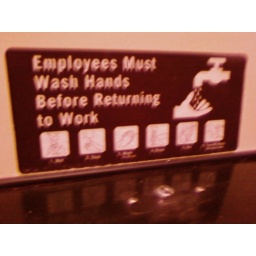
I saw this by the paper towel dispenser and thought it was hilarious! I HAD to take a picture...